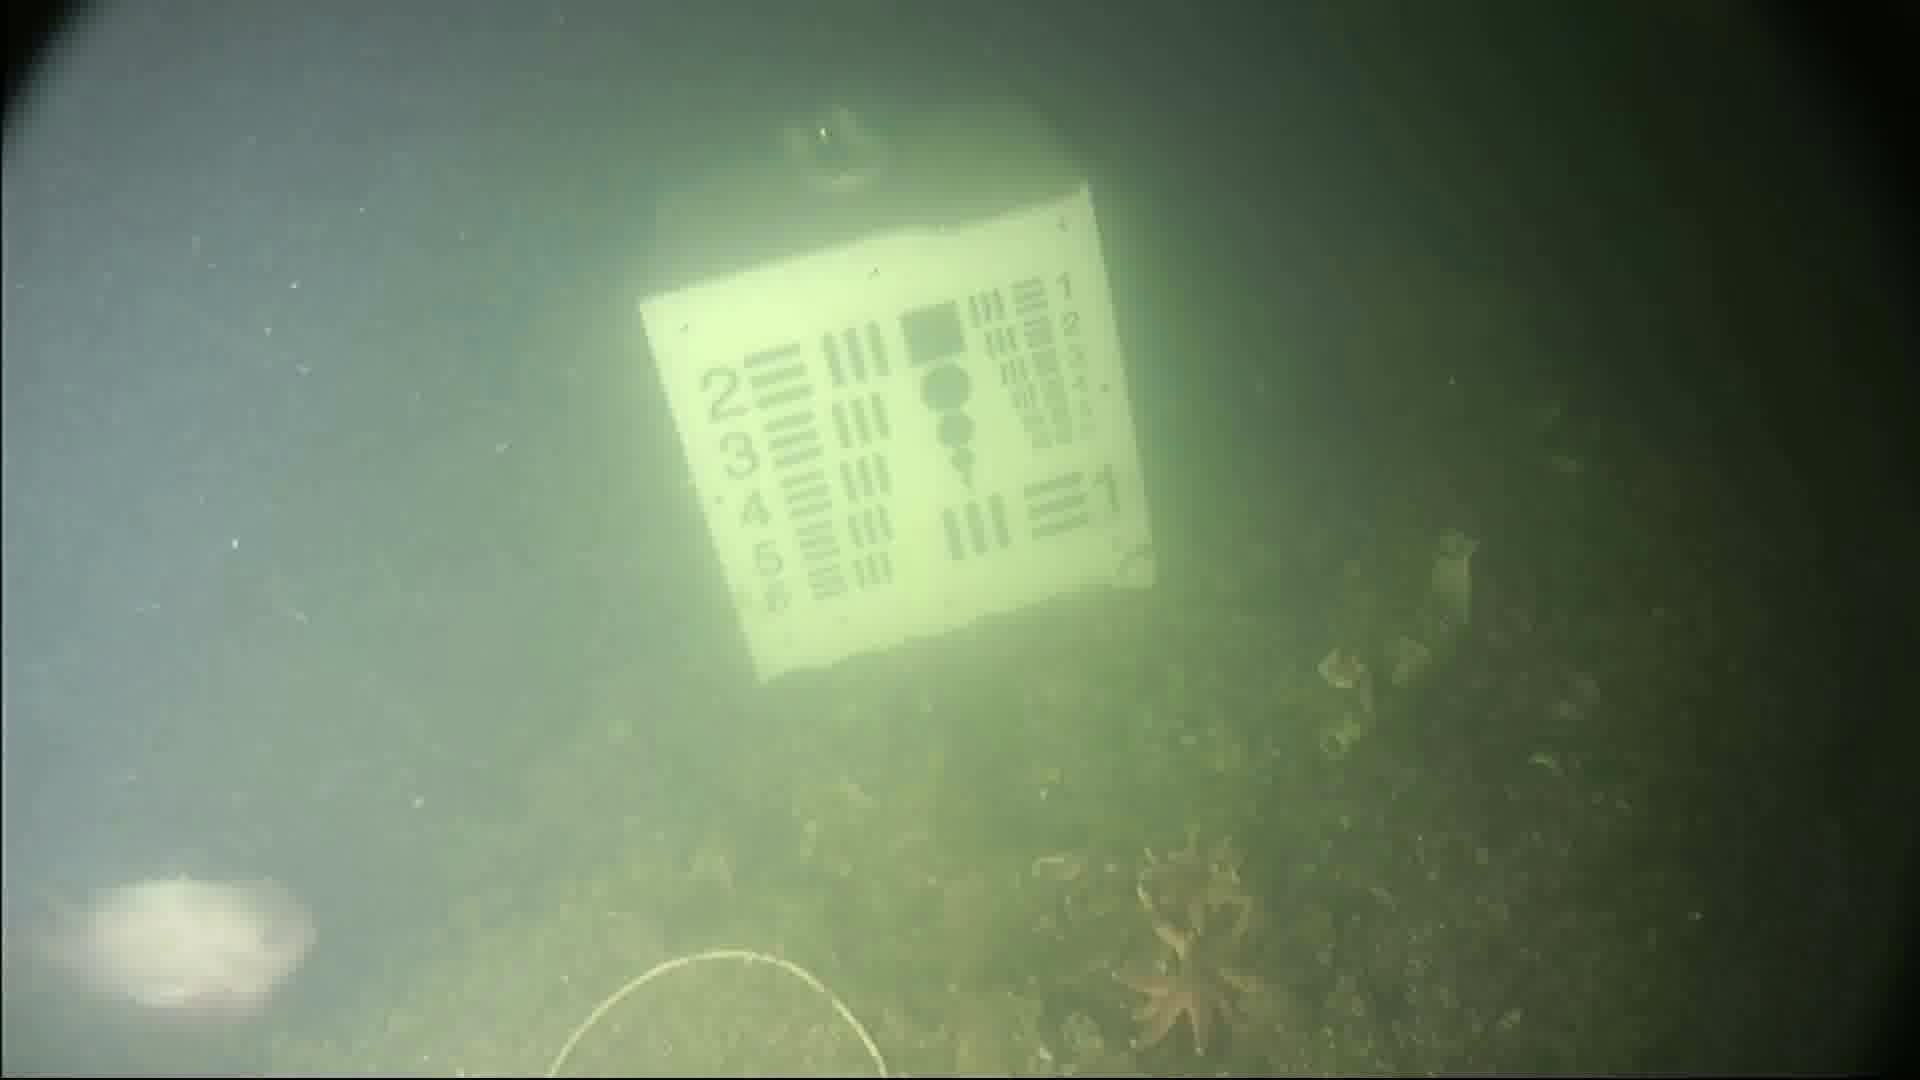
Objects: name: starfish
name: fish